Halma

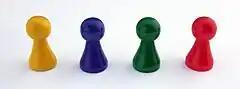
Simple wooden pawn-style playing pieces, often called "Halma pawns"

The game is played by two or four players seated at opposing corners of the board. The game is won by being first to transfer all of one's pieces from one's own camp into the camp in the opposing corner. For four-player games played in teams, the winner is the first team to race both sets of pieces into opposing camps. On each turn, a player either moves a single piece to an adjacent open square, or jumps over one or more pieces in sequence.